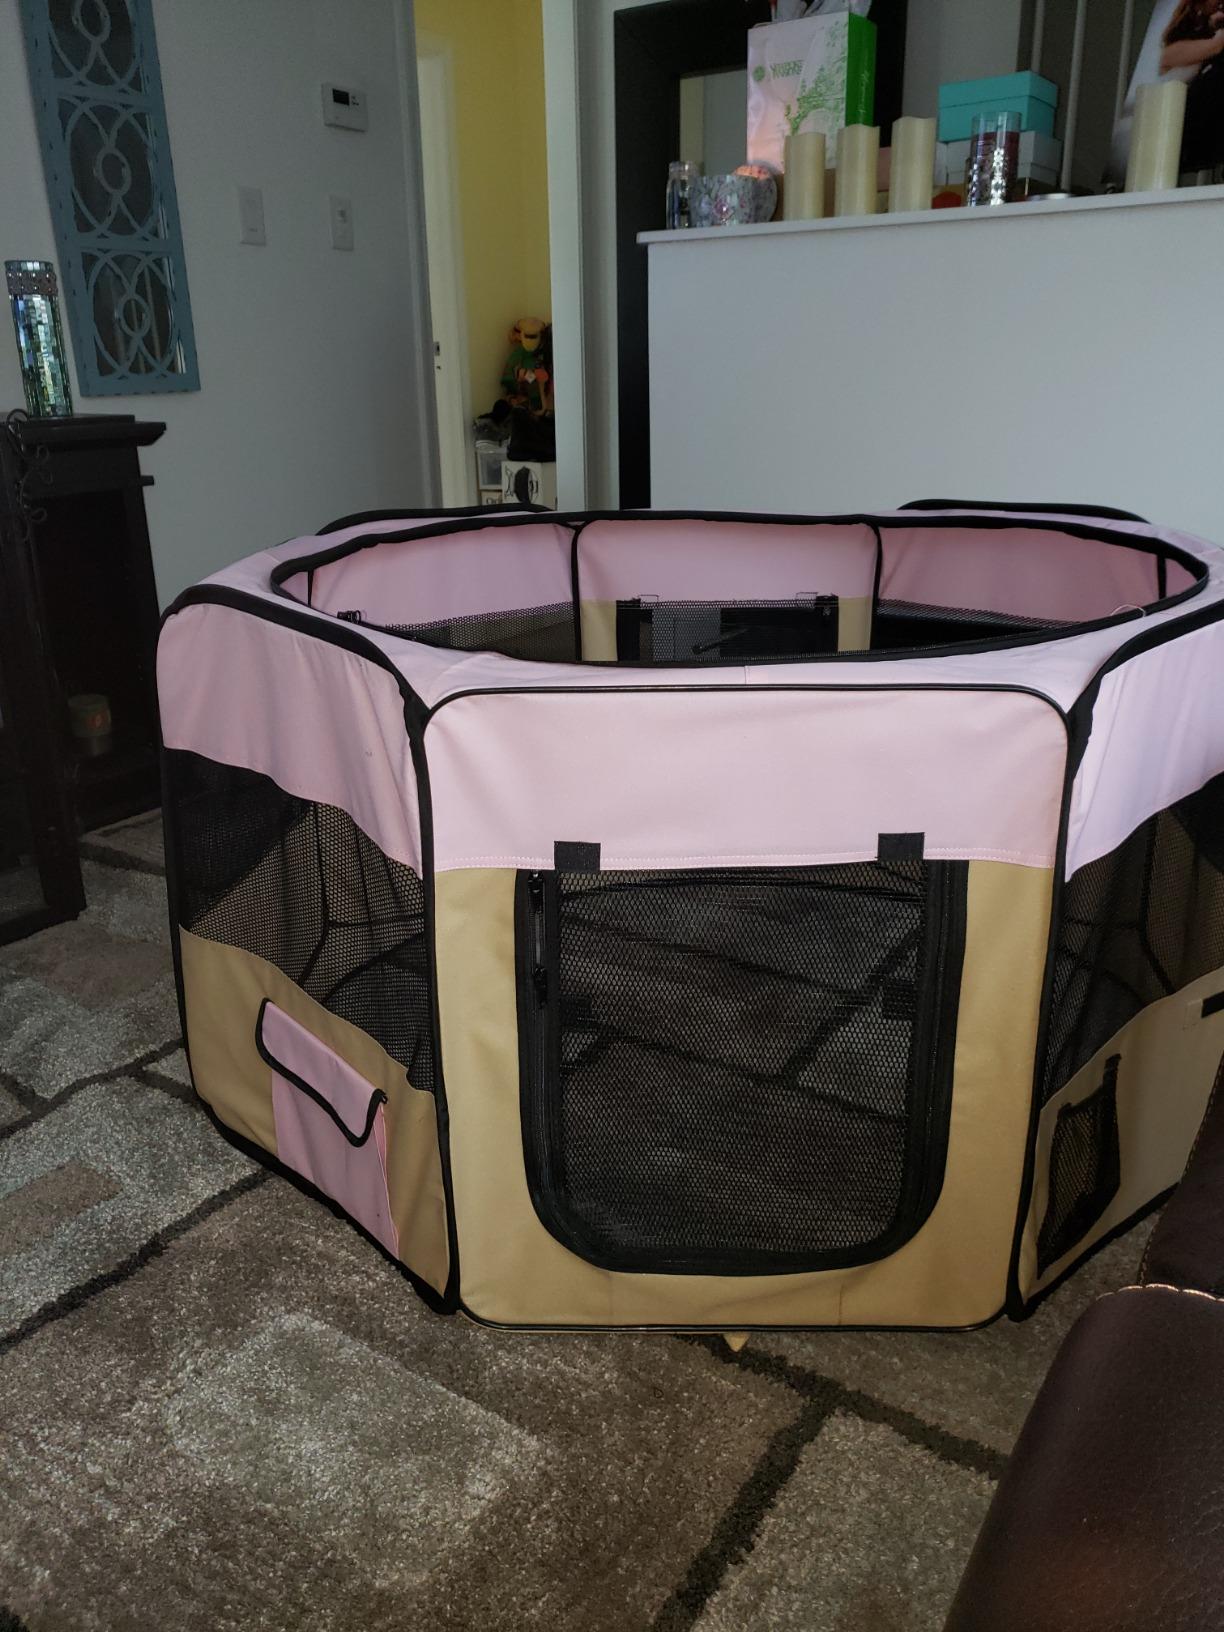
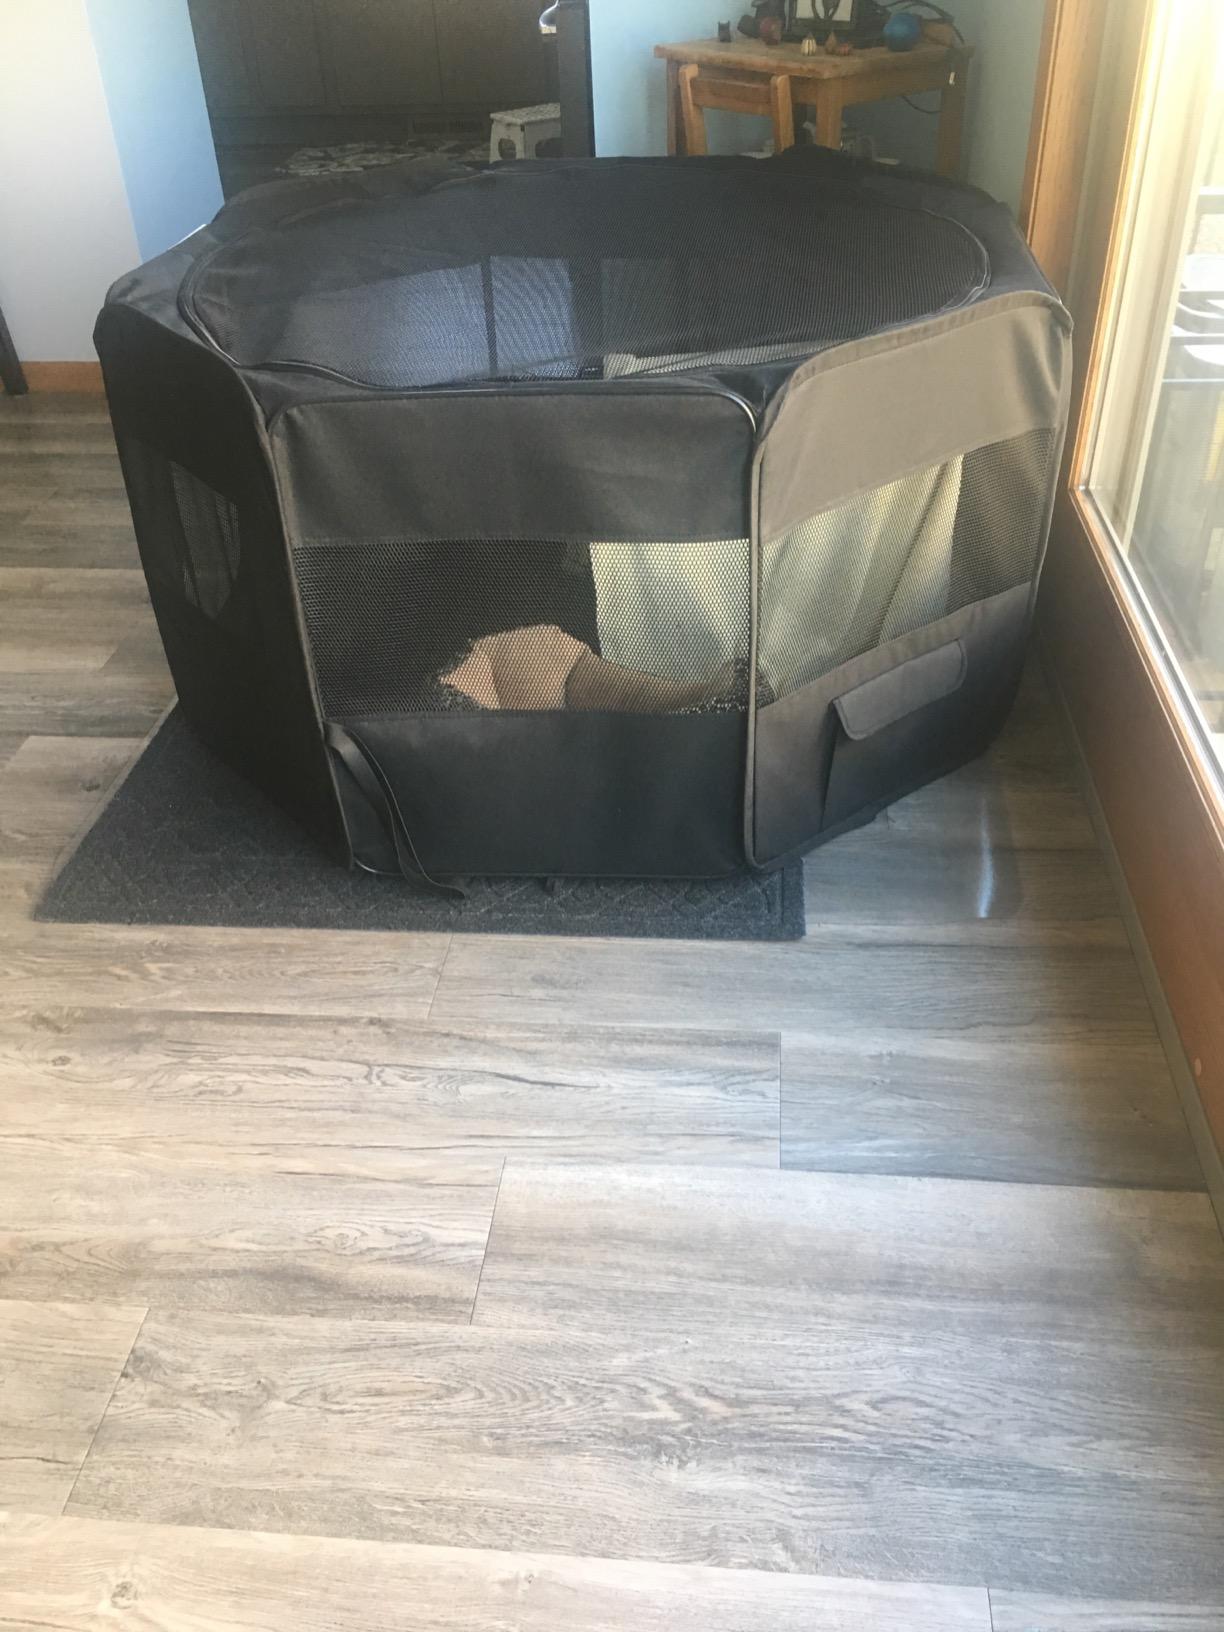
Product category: items_kennel
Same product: no